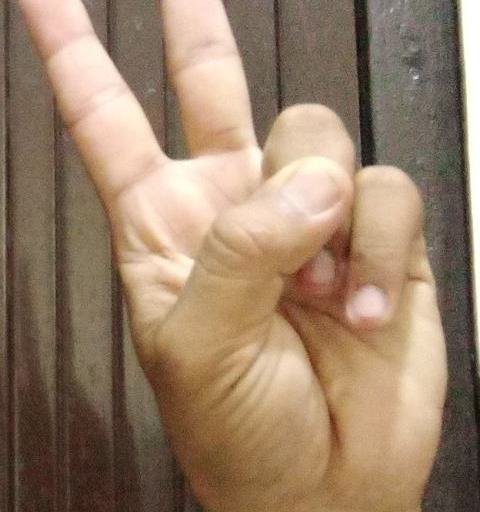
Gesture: peace